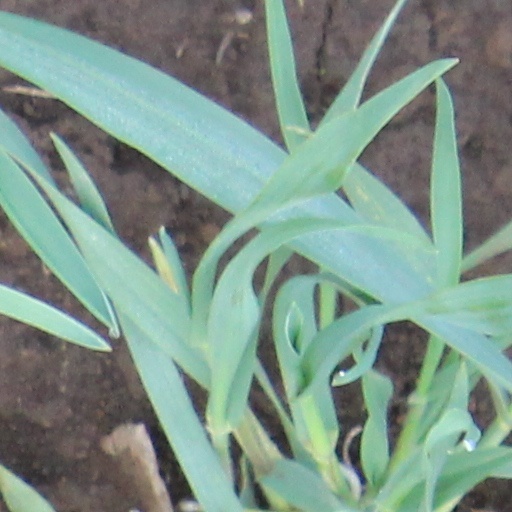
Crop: wheat